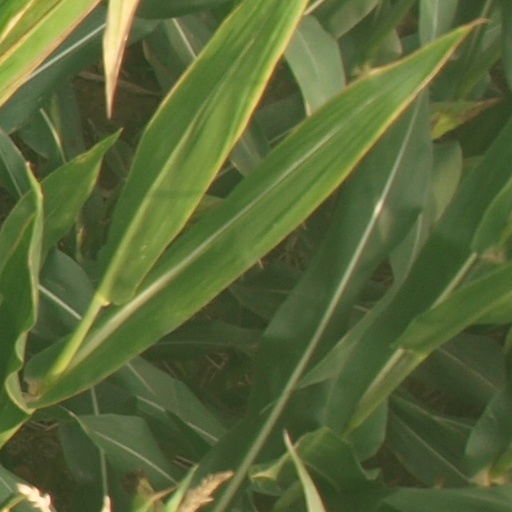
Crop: maize; corn